Javad Sa'd al-Dowleh

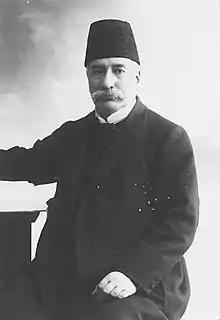
Javad Sa'd al-Dowleh

Javad Sa'd al-Dowleh ( ‎;1856 in Khoy– February 3, 1930 in Tehran), was a Acting Prime Minister of Qajar era Iran Sa'd al-Dowleh was Iran's Ambassador to Belgium from 1893 to 1896.